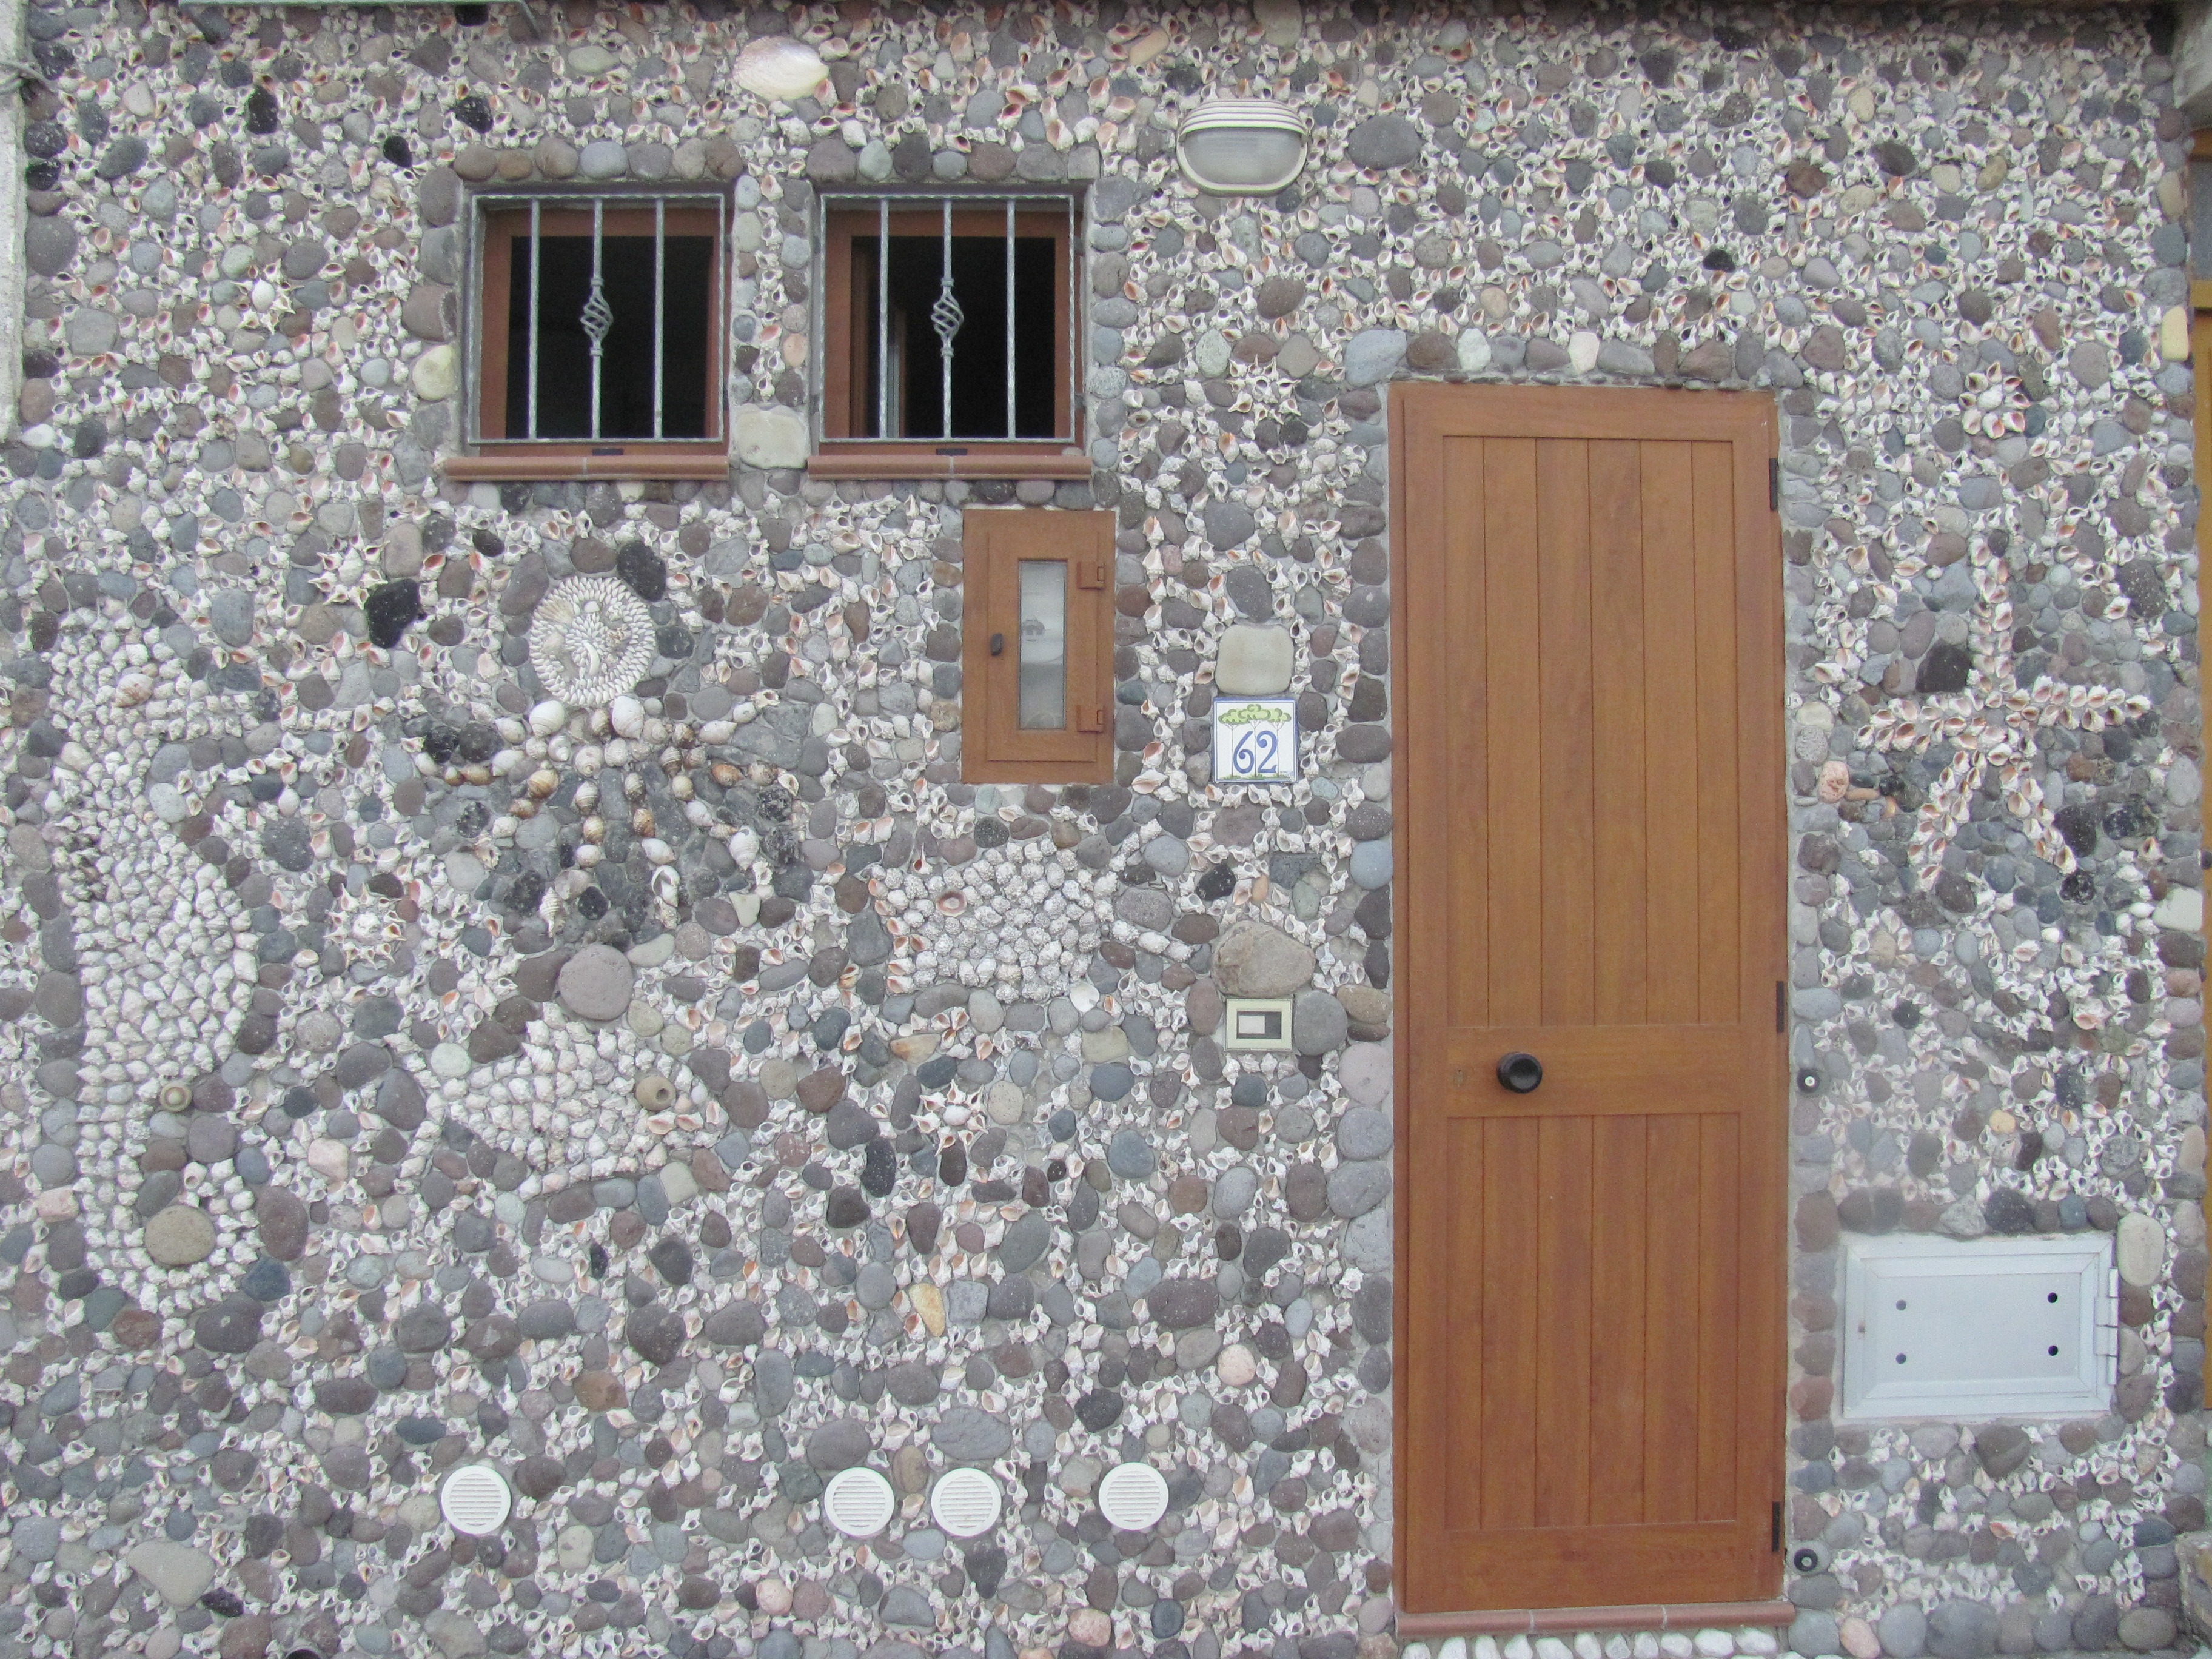
wood, floor, window, wall, ceiling, italy, facade, fish, door, seashell, interior design, stones, art, design, seahorse, flooring